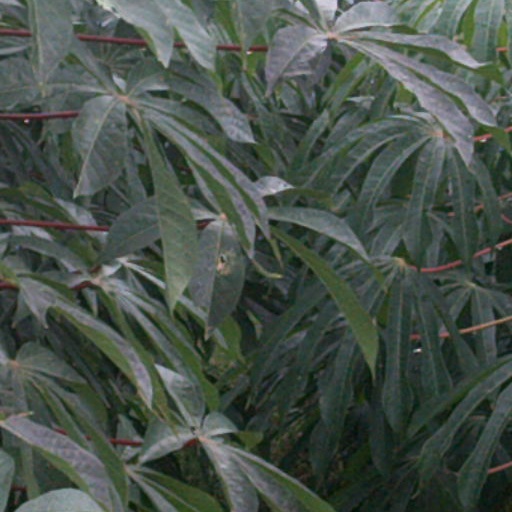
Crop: cassava